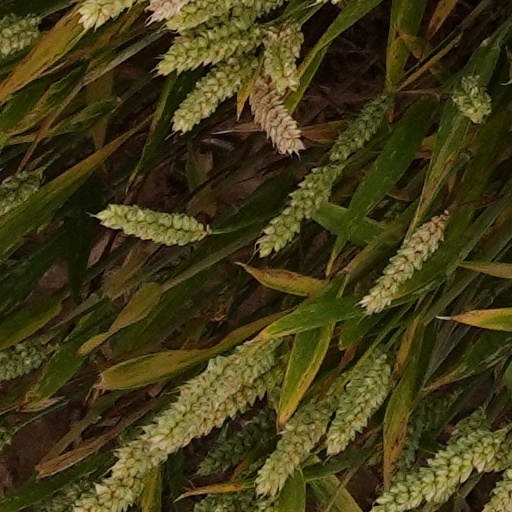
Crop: wheat